Sandefjord Station

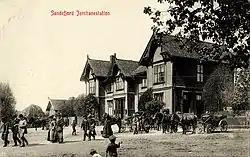
Sandefjord Station in the late 19th or early 20th century.

The station has an elevation of 14.5 meters. It lies 600 meters from the harbor. It lies adjacent to the city's bus station, which is located immediately across the street from Sandefjord Station. Its property is made up of 460 m and it is located at Jernbaneplassen by Sandar Church. It was designed by architect Balthazar Lange. A Narvesen convenience store is located at the station, while a grocery store is found across the street.